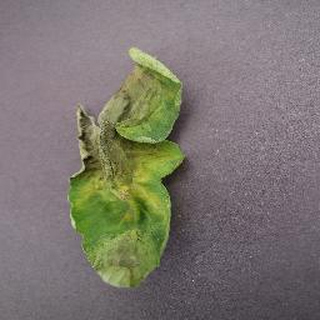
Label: tomato_late_blight